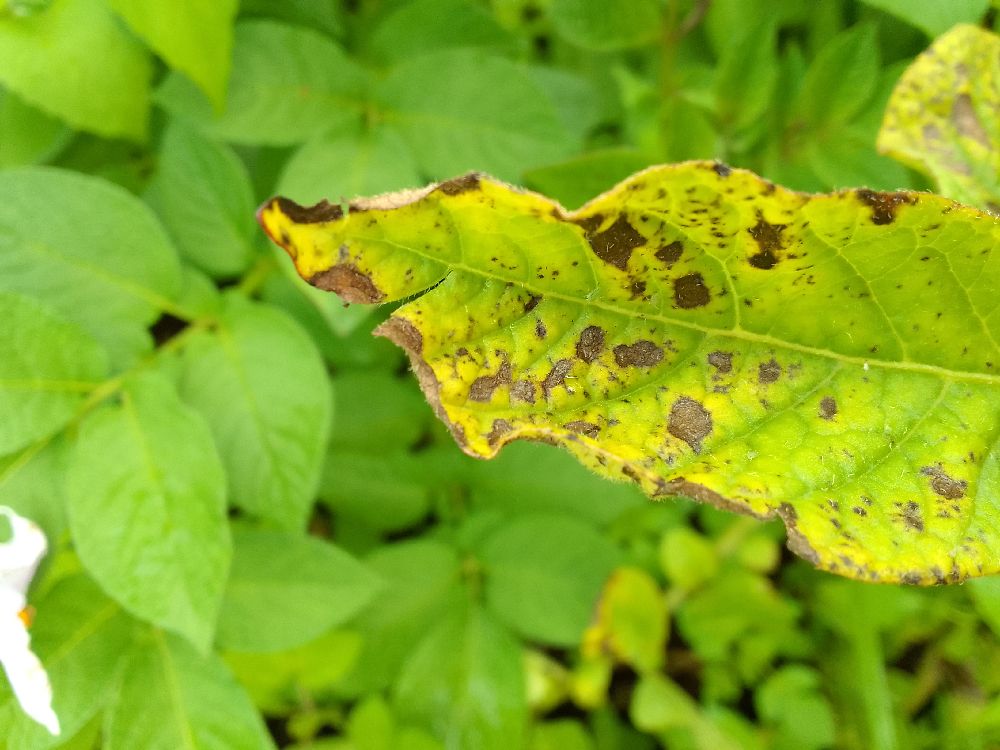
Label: Early blight